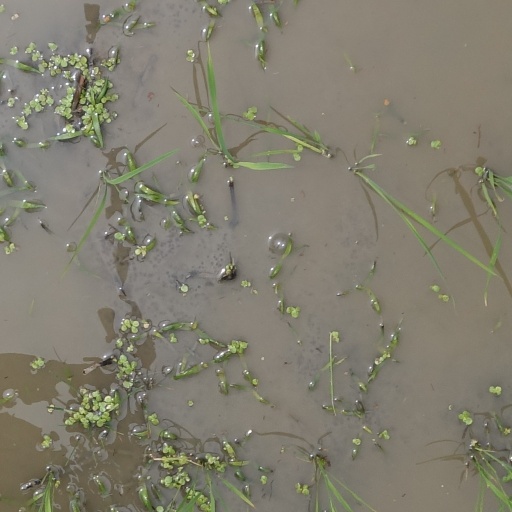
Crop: rice